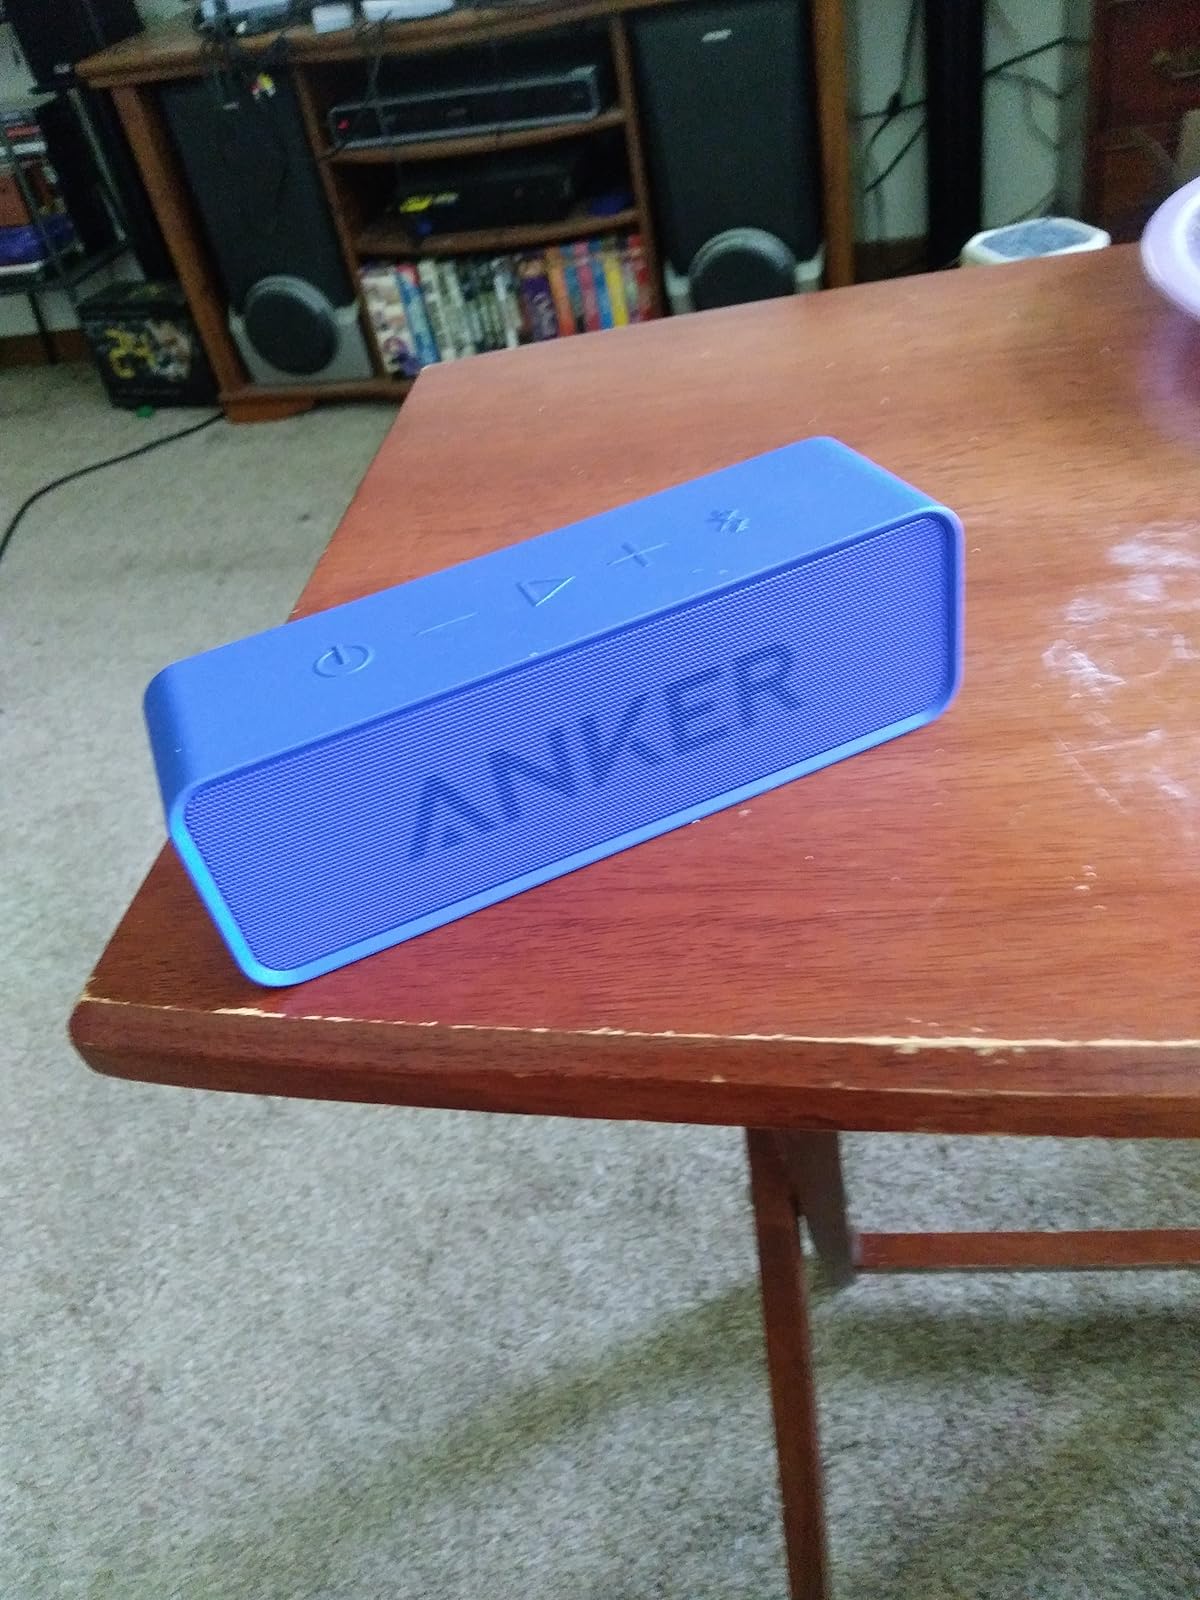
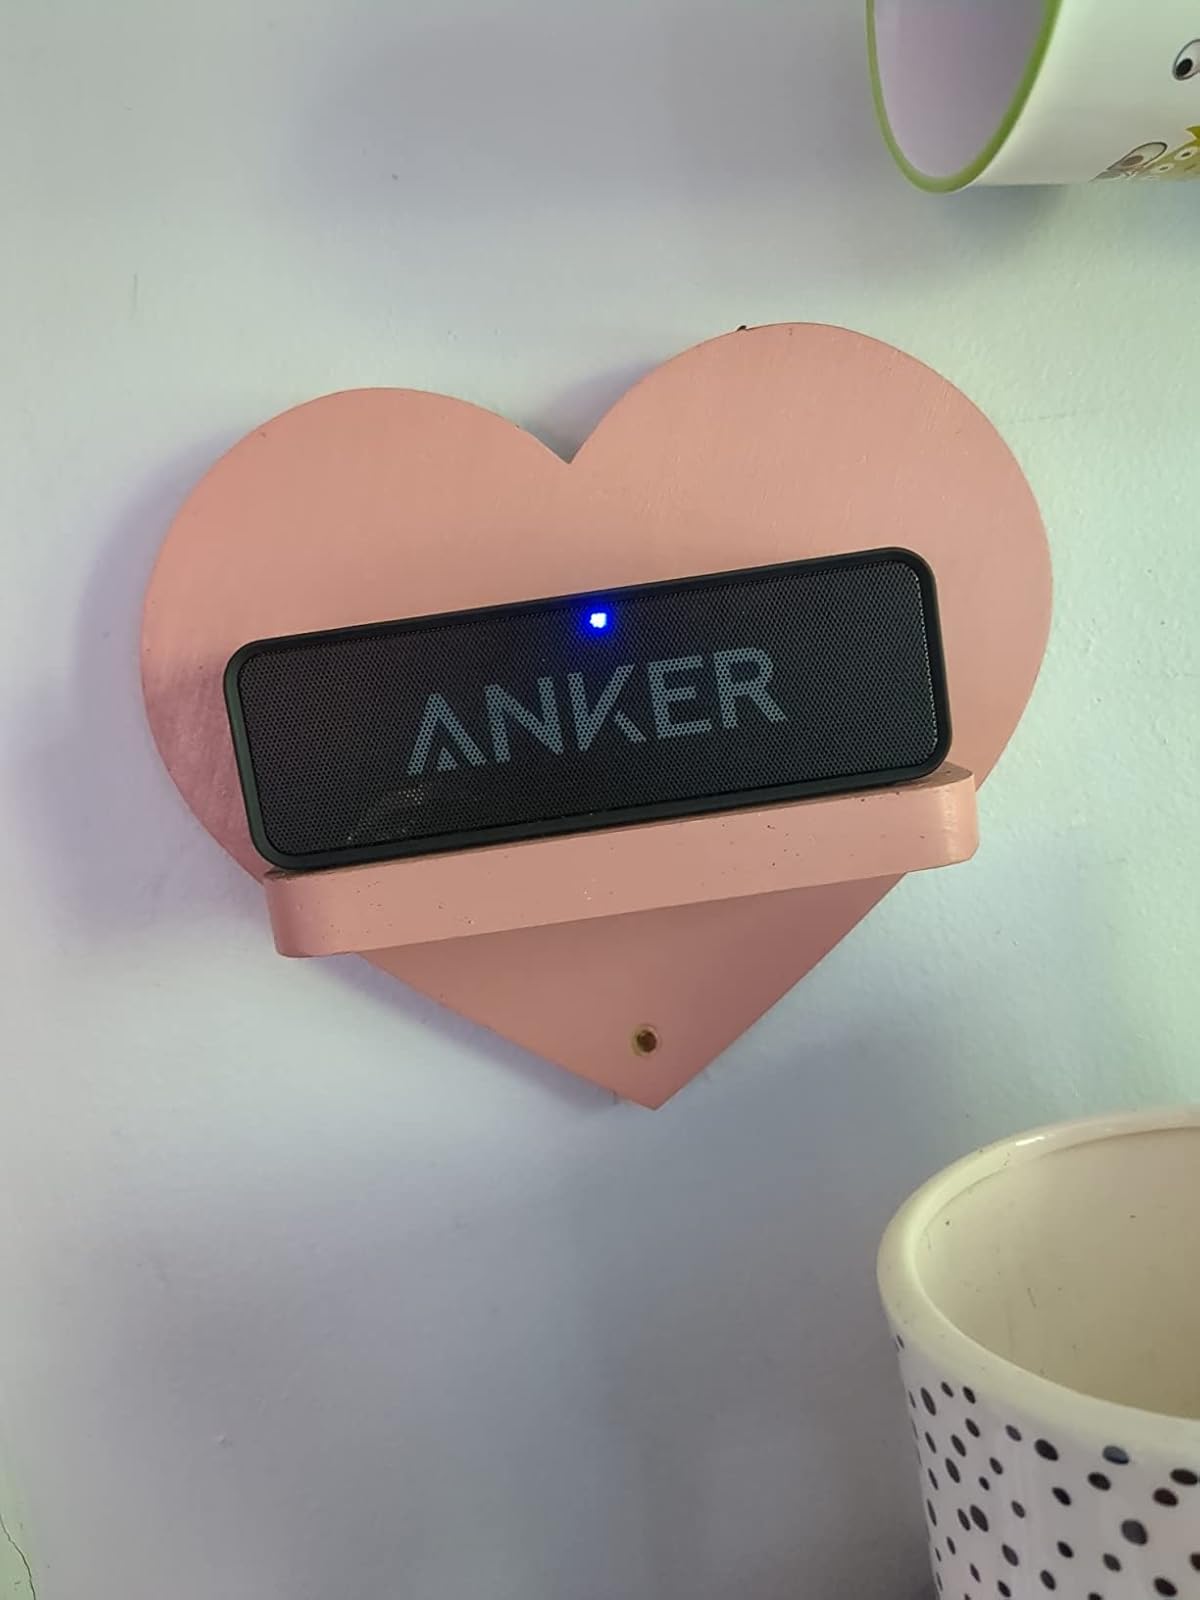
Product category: speaker
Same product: no